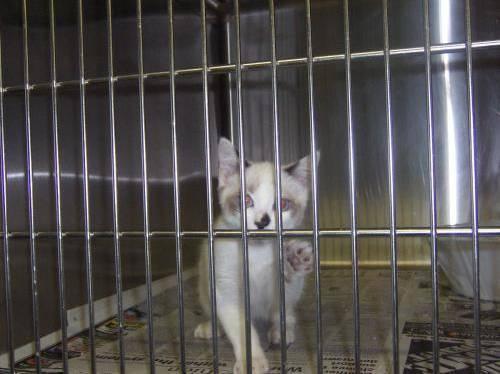
cat